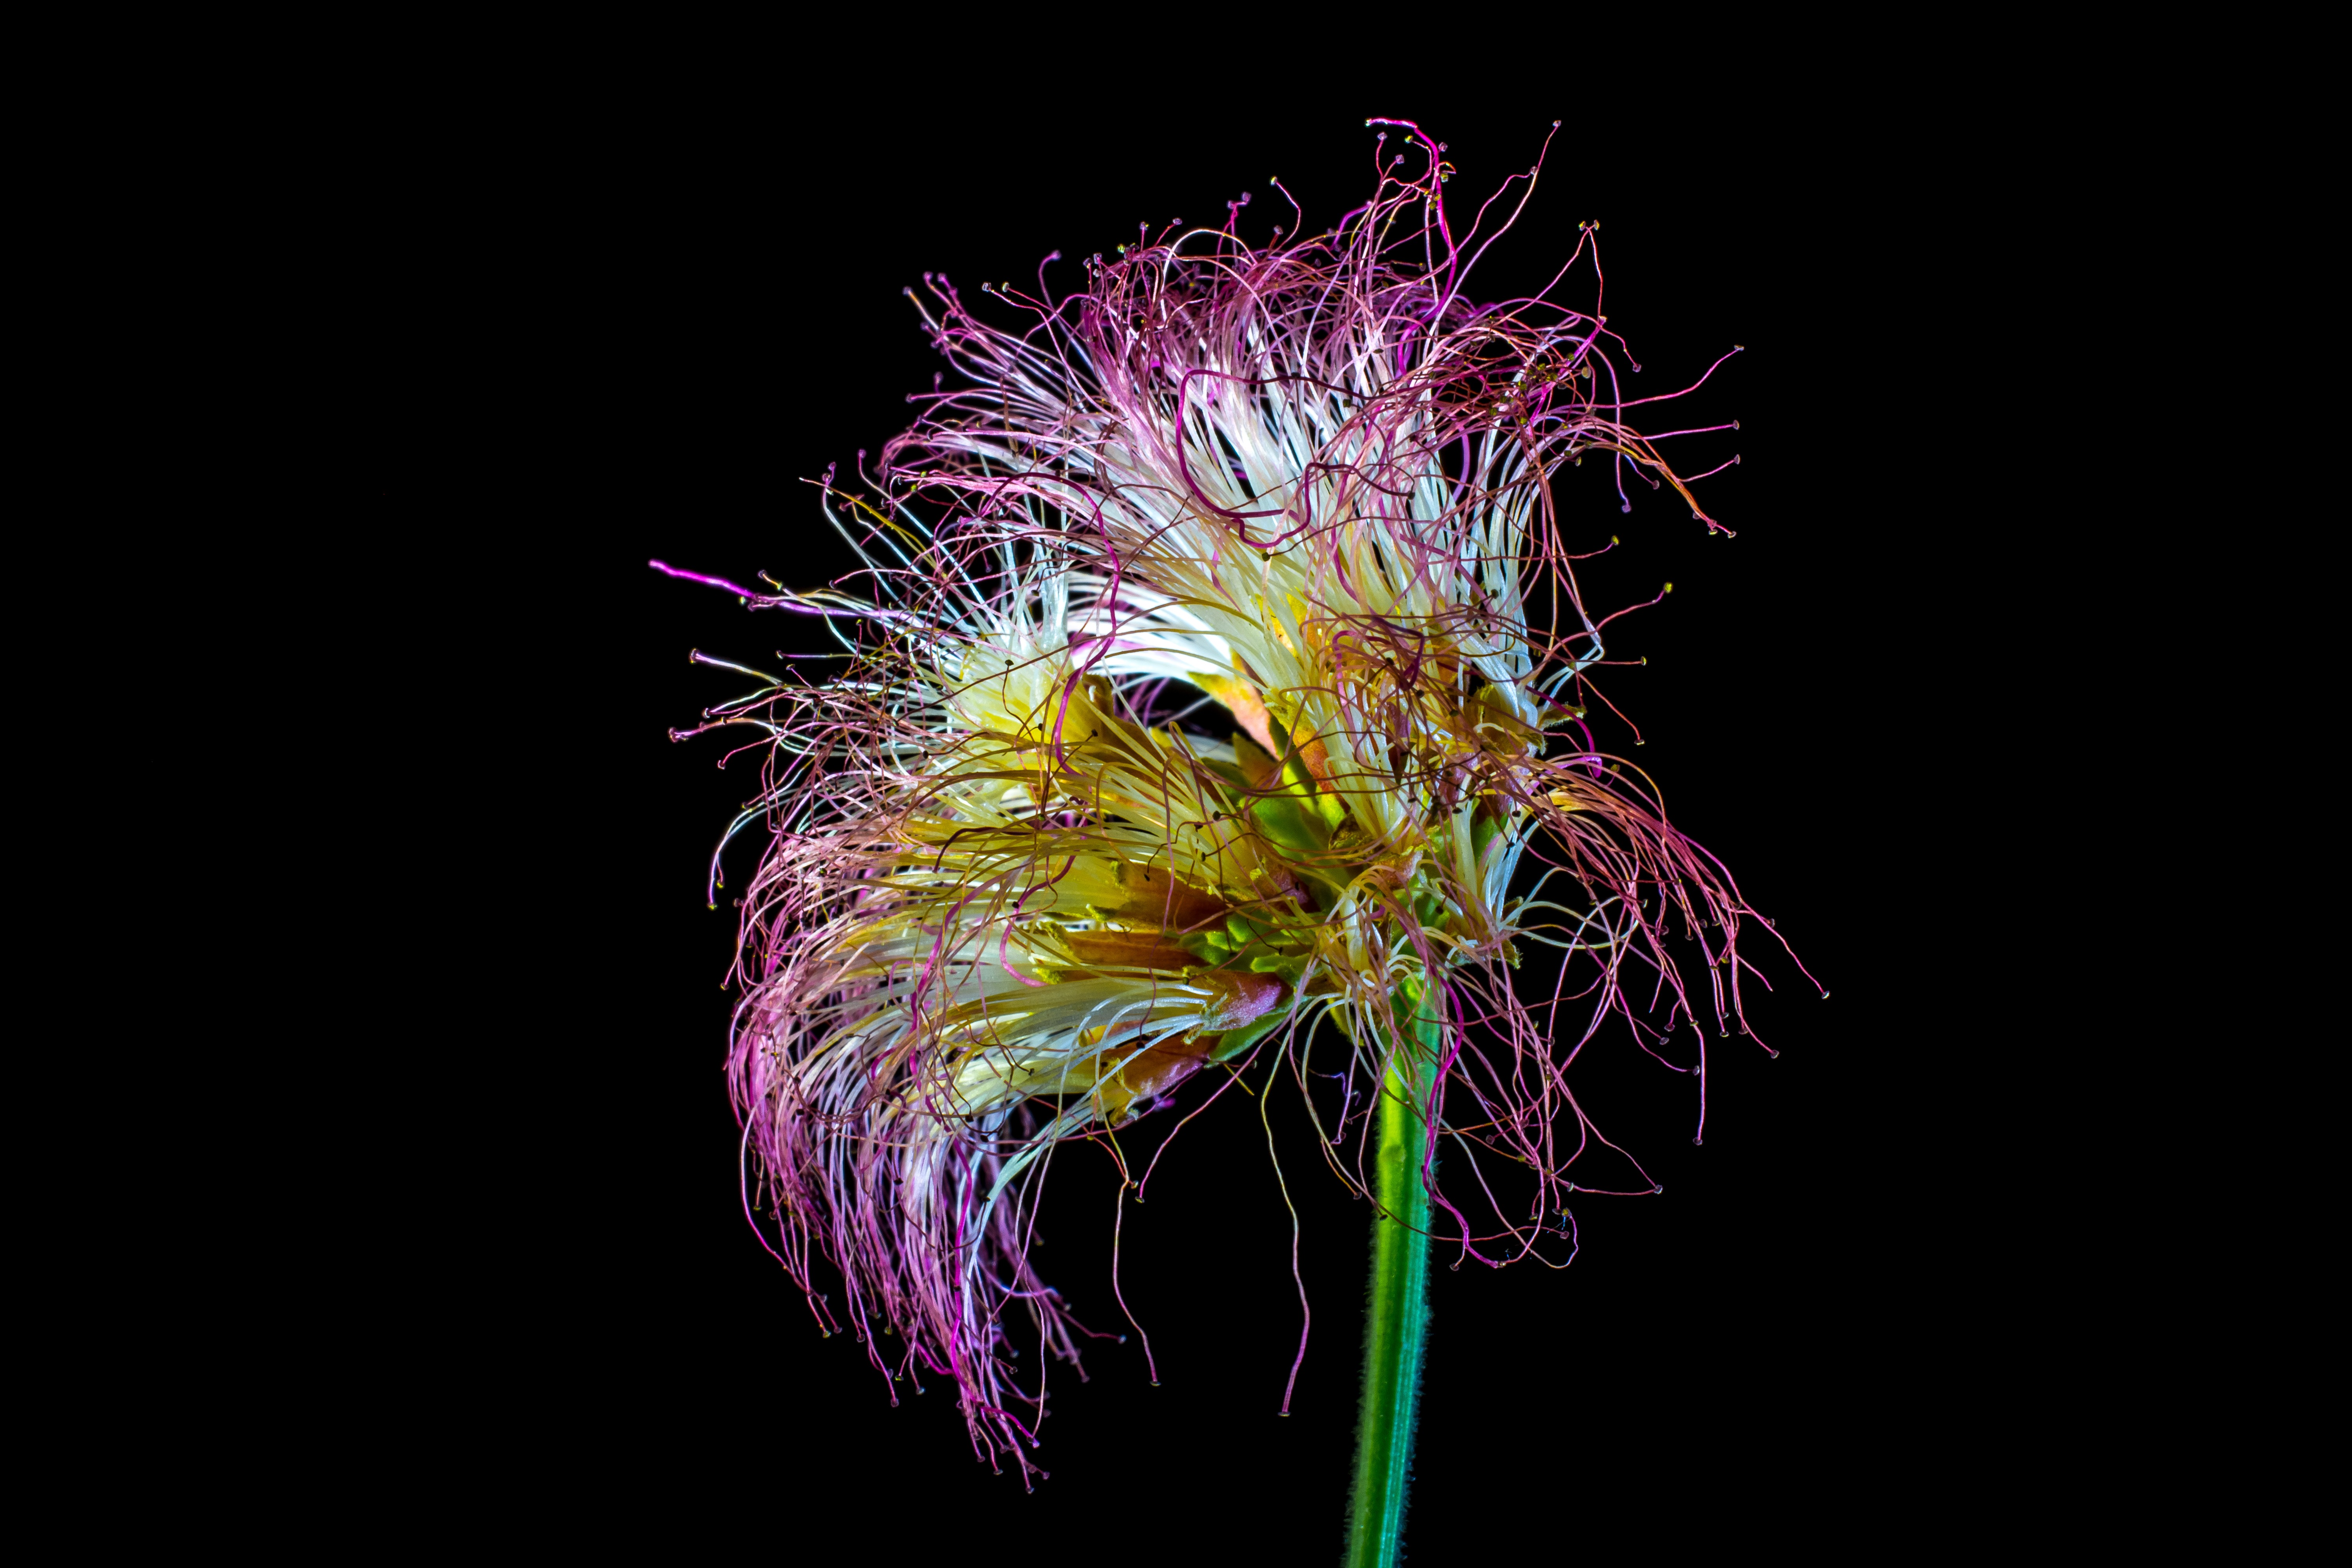
blossom, plant, flower, bloom, green, color, invertebrate, close up, fireworks, hairy, macro photography, flowering plant, land plant, fractal art, schamscha flower